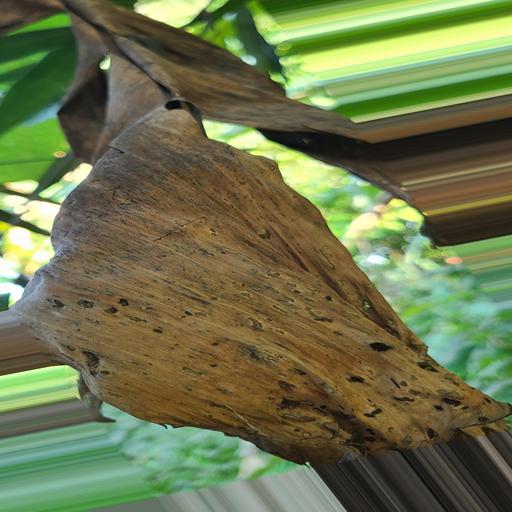
Label: moko_disease